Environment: real
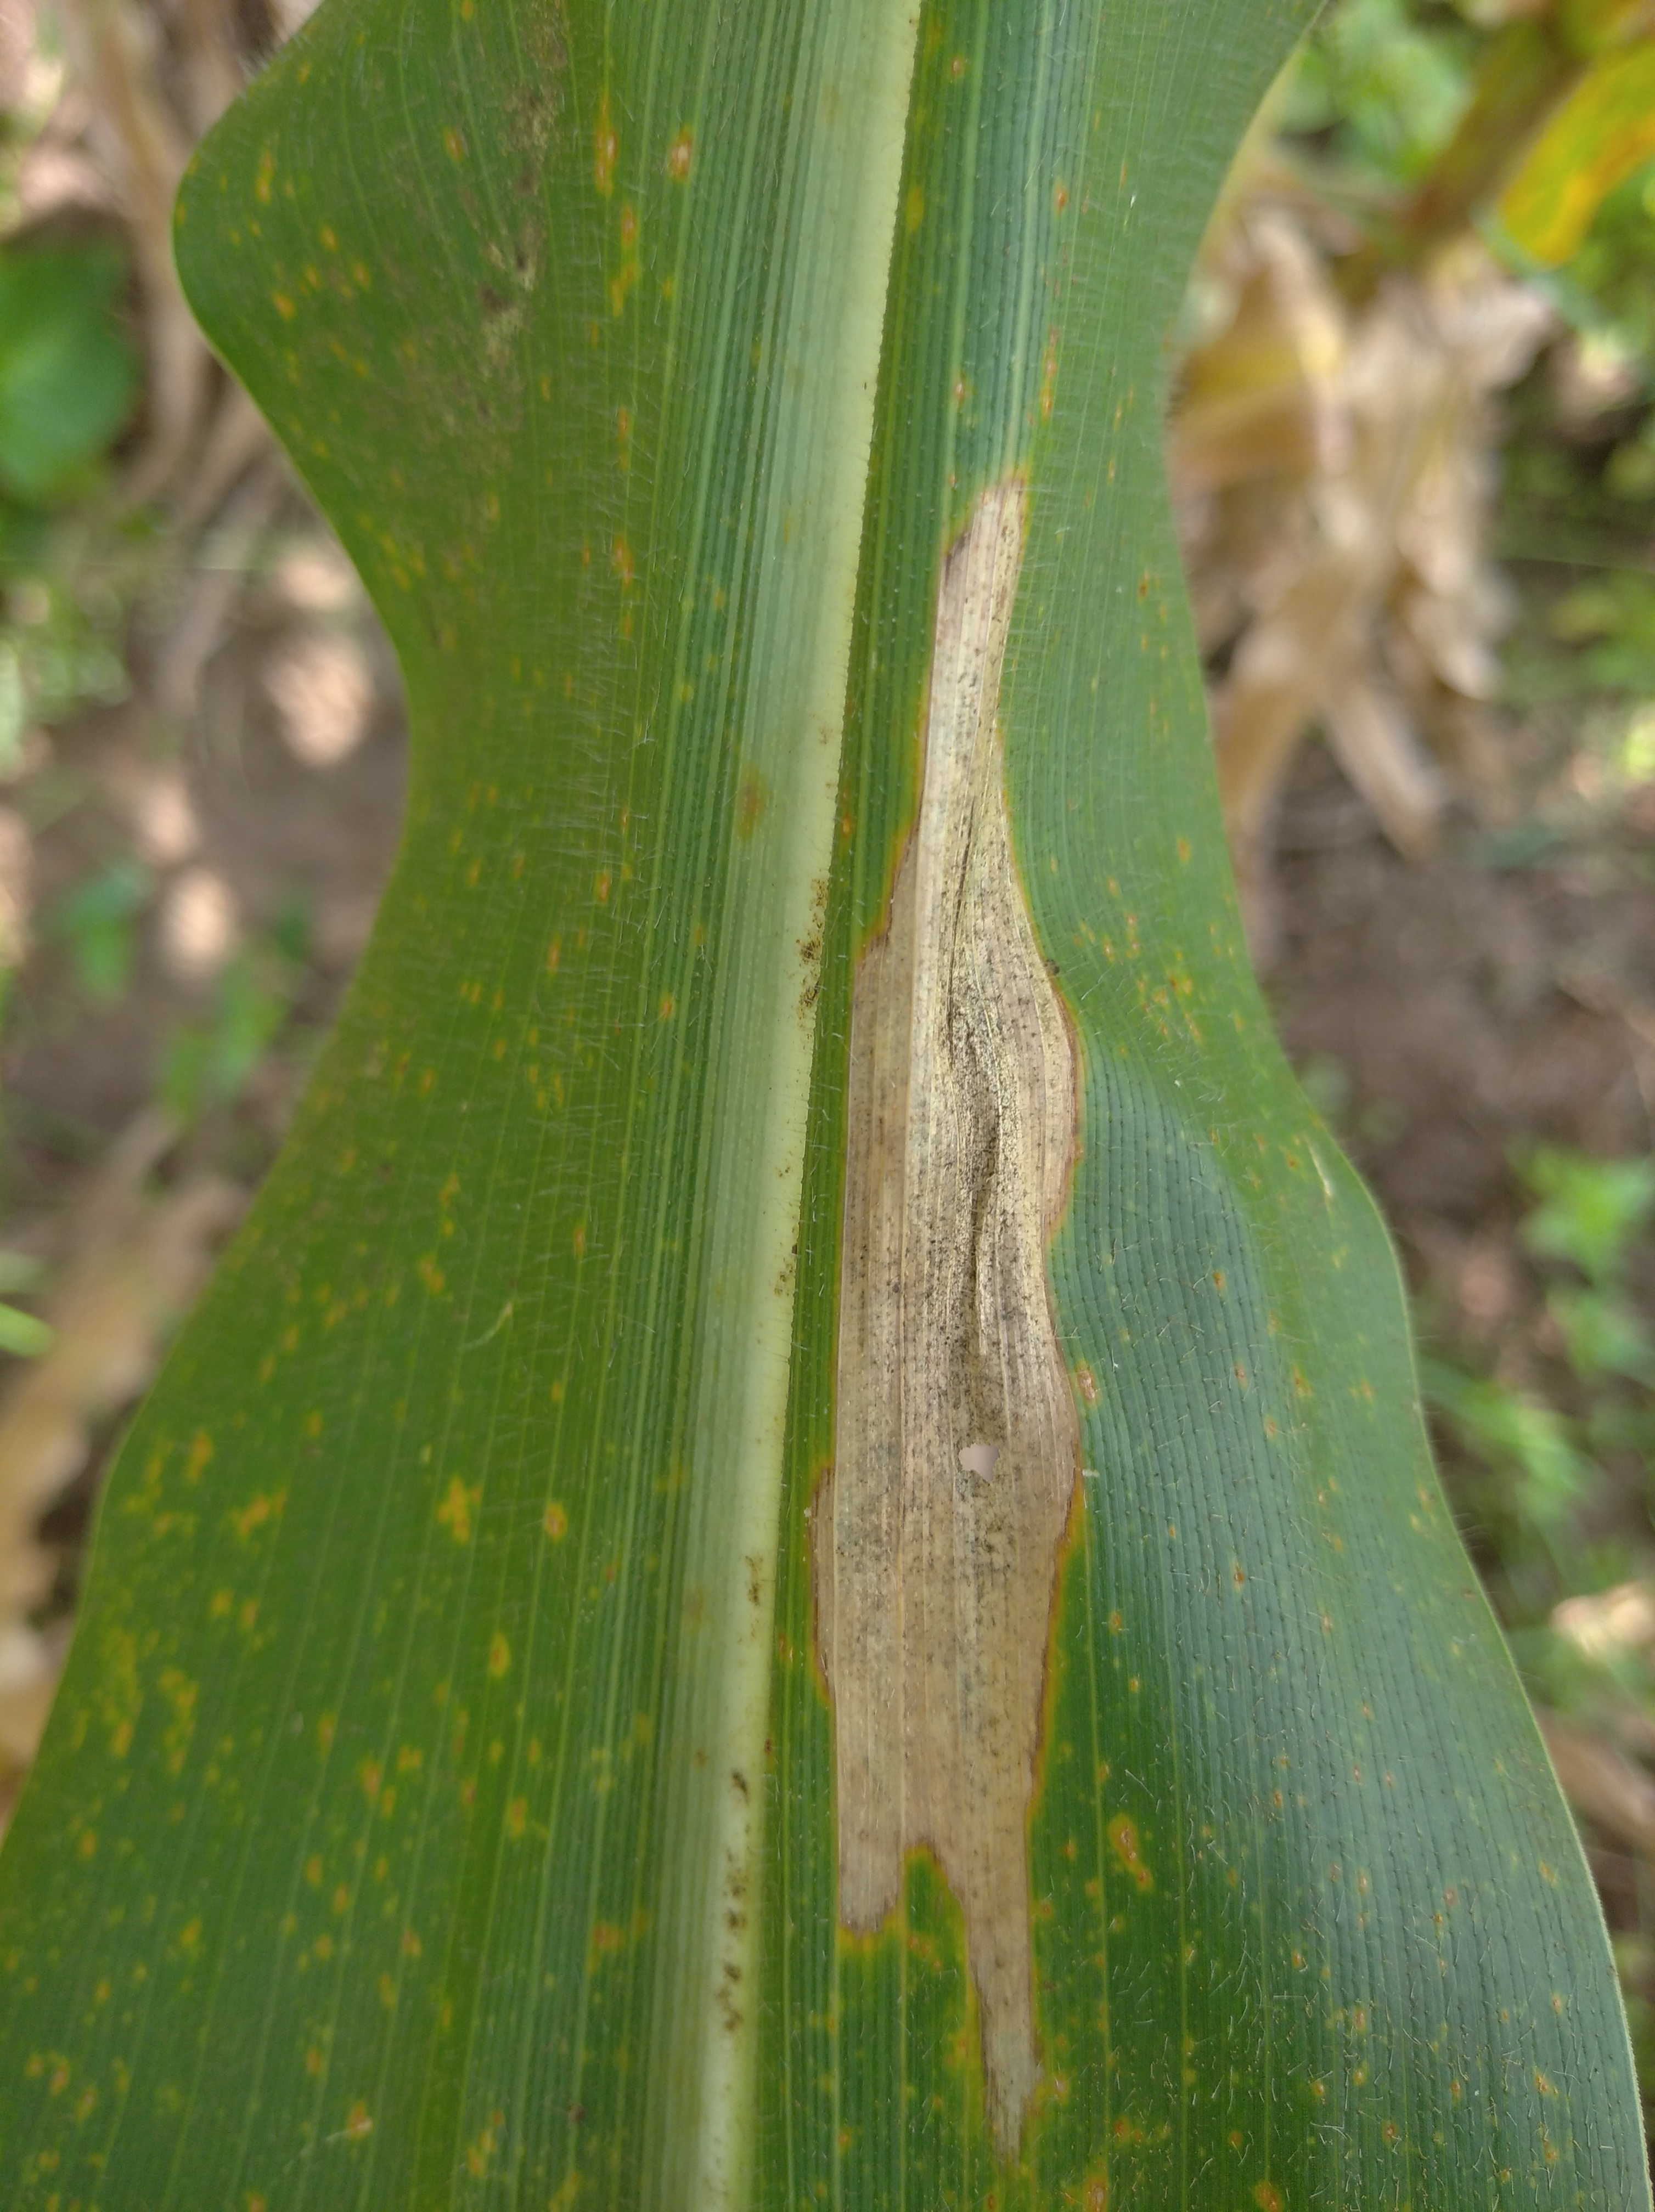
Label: northern_corn_leaf_blight